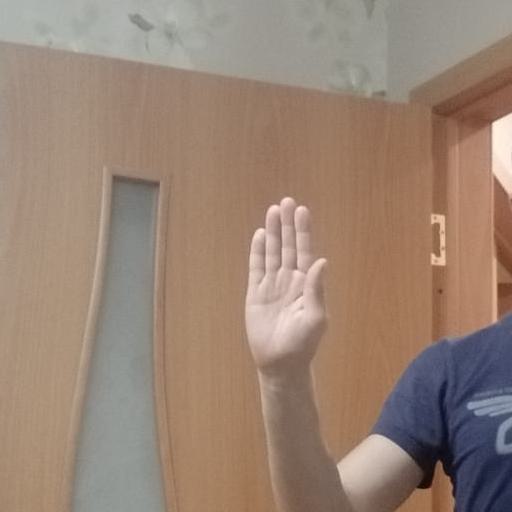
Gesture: stop